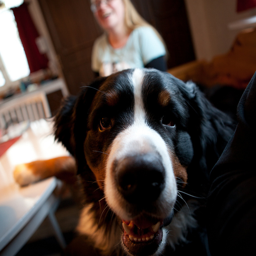
The face of a friendly dog at the table
A woman sitting in back of a black and white dog laying on a couch.
A close up of a dog stretched out next to a woman.
A dog with his face toward the camera
A black, brown and white dog with a person behind it.